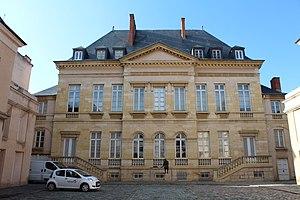
Musée Joseph Déchelette, Roanne.
Roanne est une commune française située dans le département de la Loire, en région Auvergne-Rhône-Alpes.
Joseph Déchelette, né le 8 janvier 1862 à Roanne et mort pour la France le 3 octobre 1914 à Vingré, est un archéologue et conservateur de musée français.